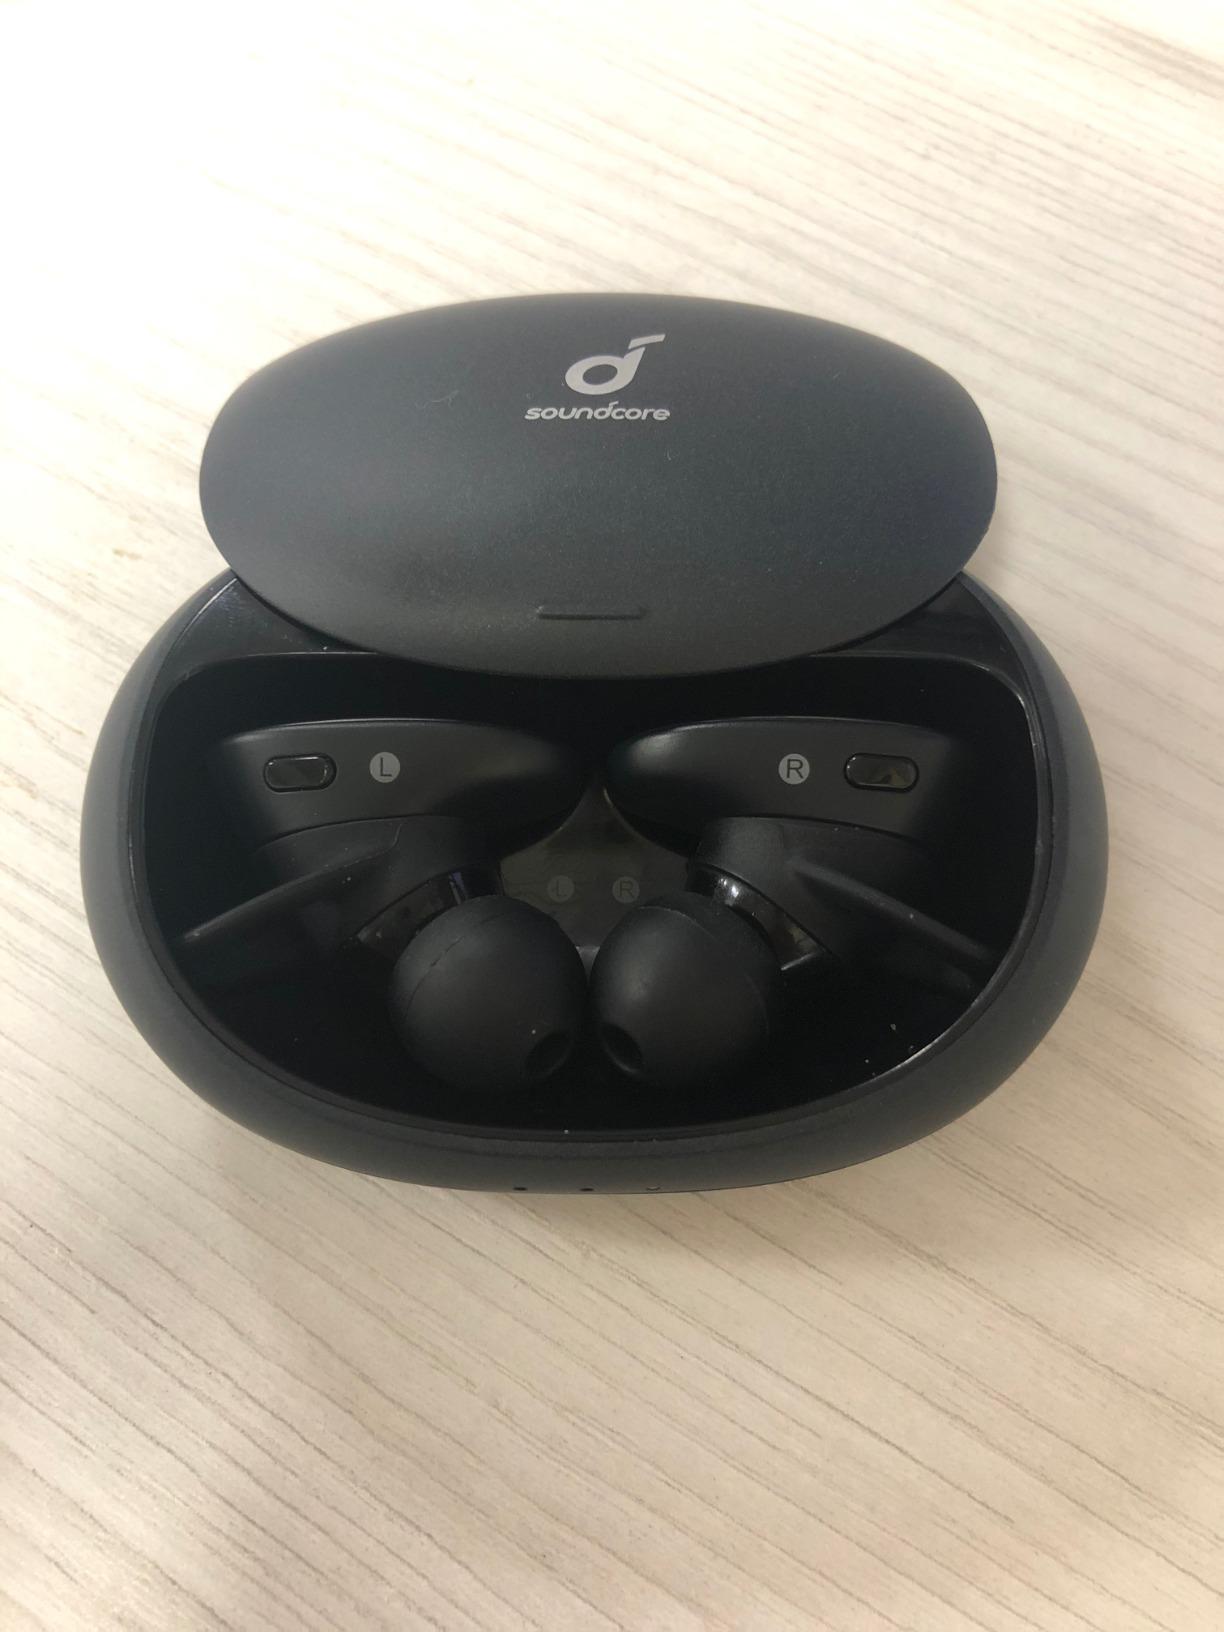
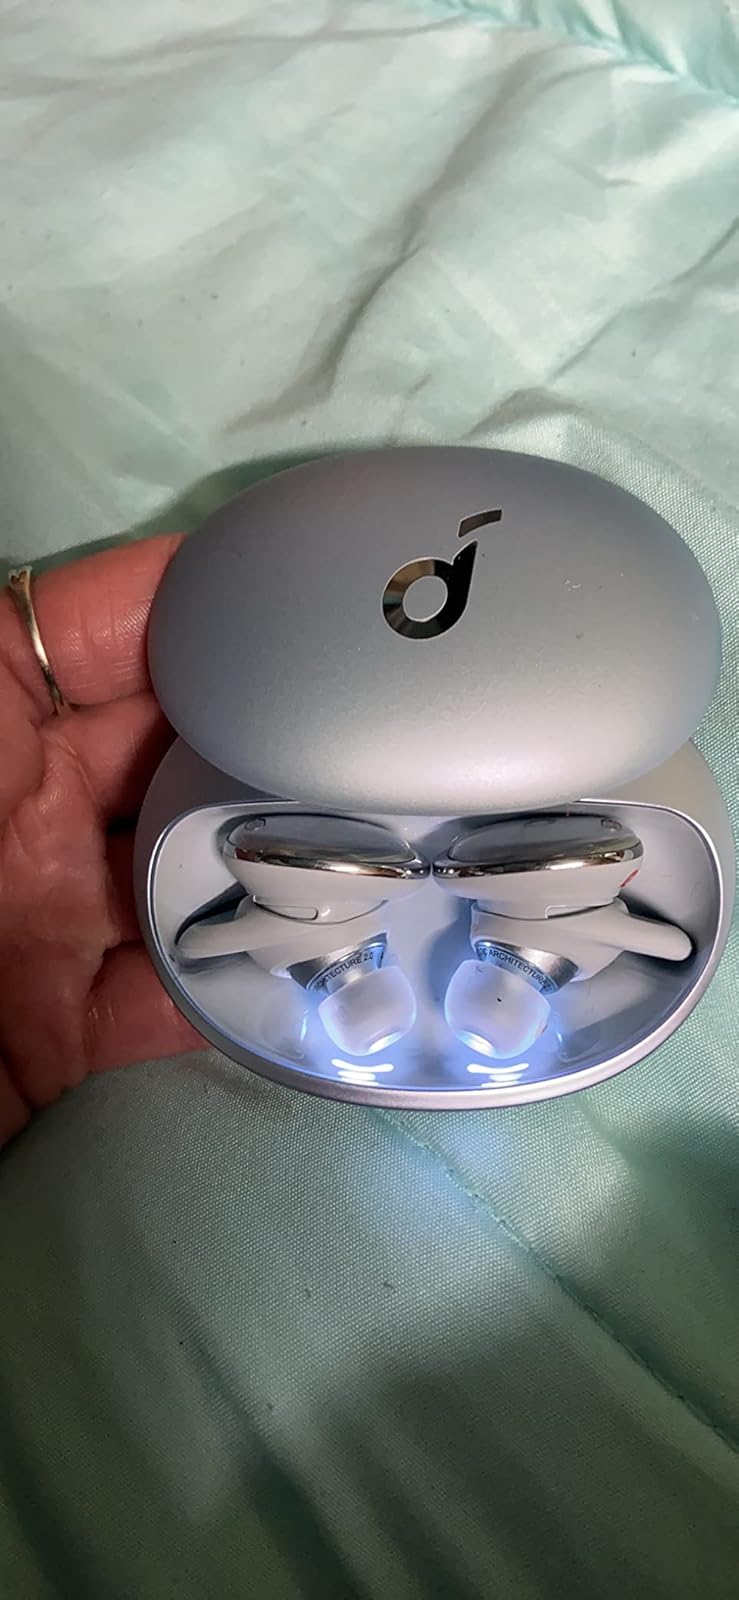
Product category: earbuds
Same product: no